Laugen-Melaun culture

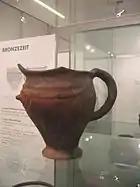
Jug of the Laugen-Melaun-Kultur, ca. 1000 BC, found at Feldkirch, Austria.

The Laugen-Melaun culture developed over the 14th century BC, as part of the general cultural revolutions in Europe at this time, which began in central Europe and eventually led to the formation of the Urnfield culture. This process involved around three hundred years of population movements. Several groups reached the Mediterranean and the old cultures took note of it. After the sudden break, the Urnfield culture no longer buried the dead in large stone family graves and cremated the dead instead, placing their ashes in urns. New religious ideas must have laid behind this change.